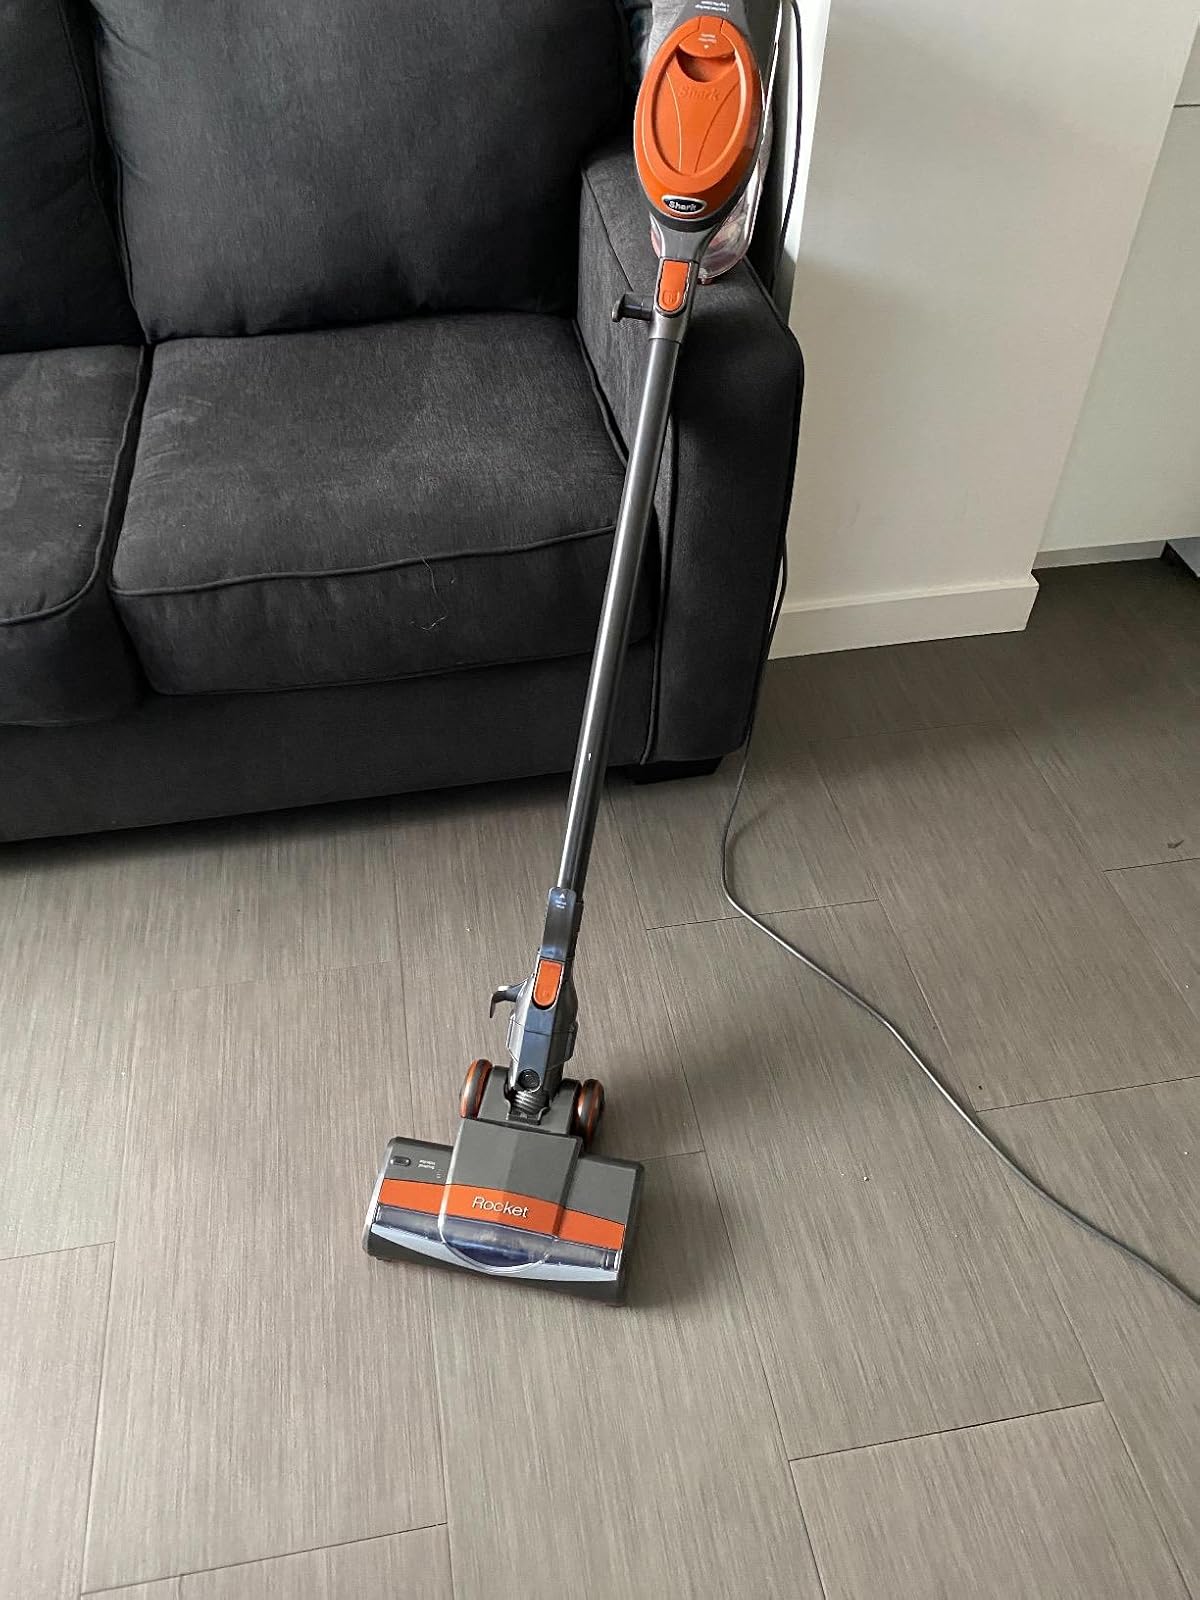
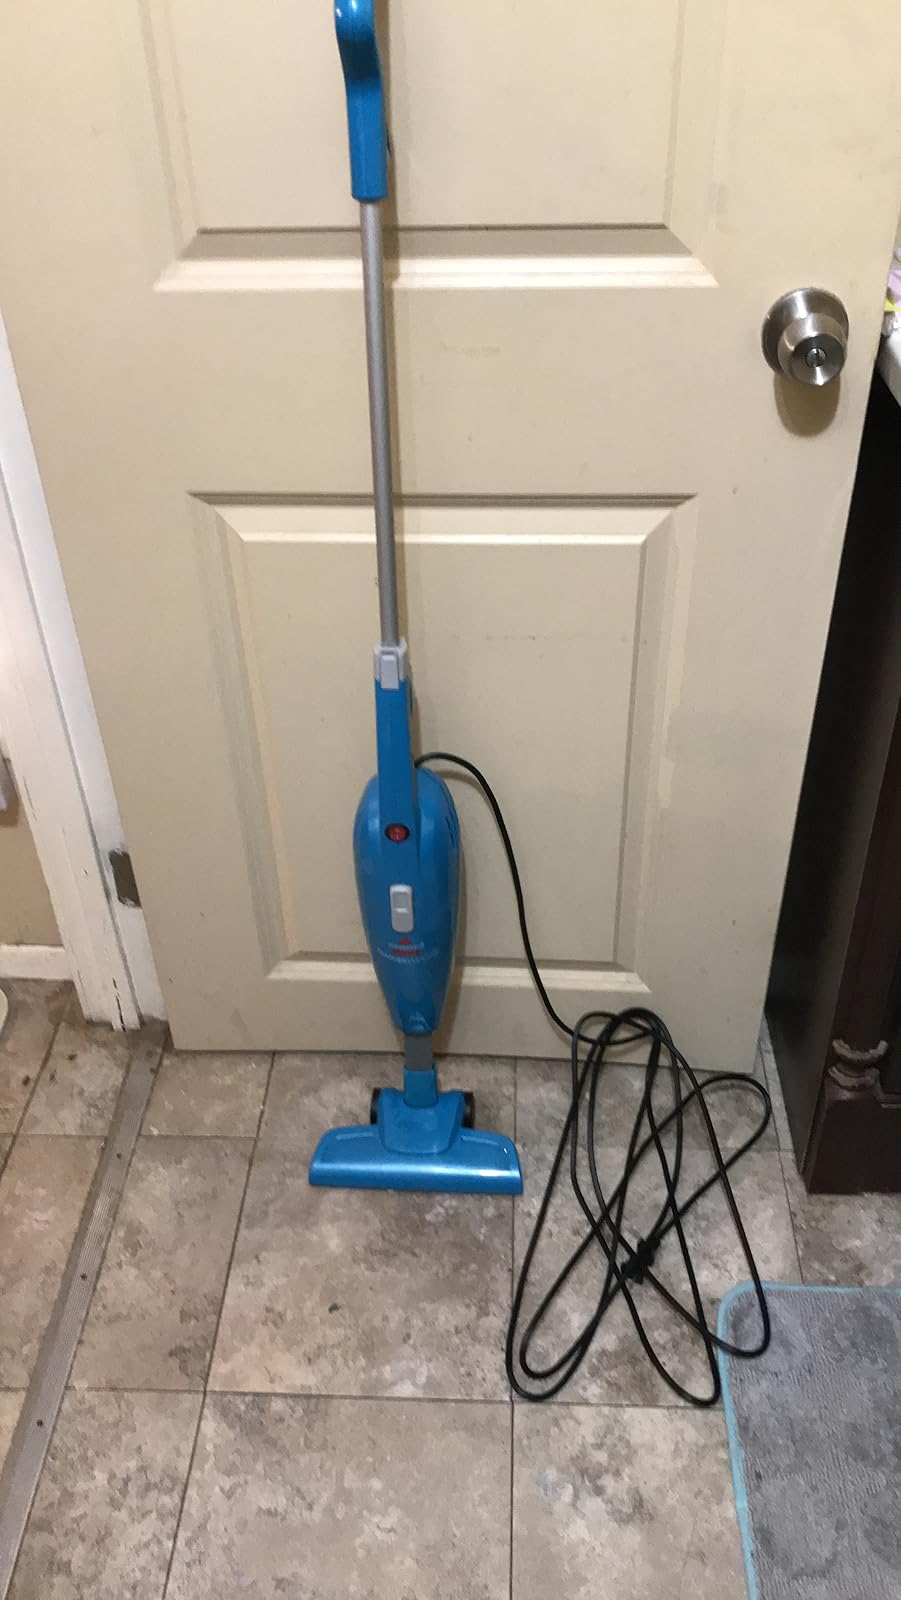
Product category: items_vacuum
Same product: no